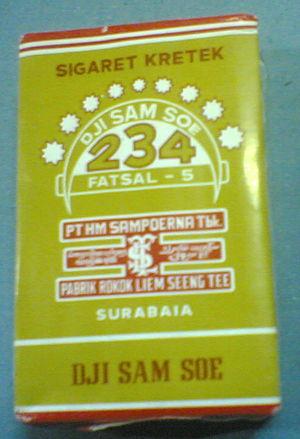
234 est l'entier naturel qui suit 233 et qui précède 235.
Dji Sam Soe 234 est une marque de cigarettes kretek appartenant à Philip Morris International.
Les kreteks, souvent appelées cigarettes aux clous de girofle, sont des cigarettes indonésiennes faites d'un mélange complexe de tabac, de clou de girofle et d'une « sauce » aromatique. Elles ont été inventées à Java vers 1880 et ont conquis 90 % des fumeurs du pays. Leur nom est une onomatopée reproduisant le crépitement que font les clous de girofle quand ils brûlent dans la cigarette. L'extrémité de ces cigarettes ou de leur filtre est généralement sucrée.